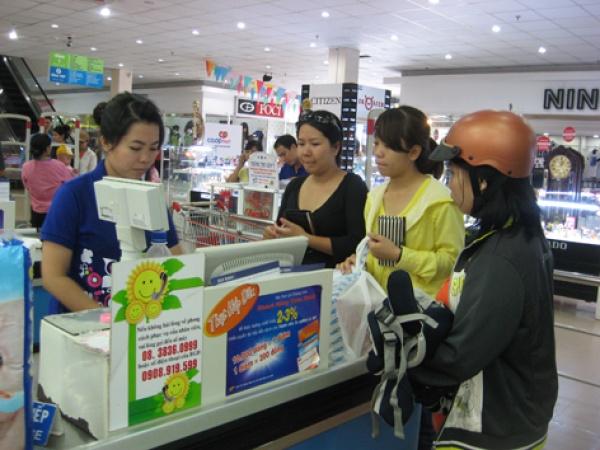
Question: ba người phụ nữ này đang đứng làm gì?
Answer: đang đứng chờ tính tiền